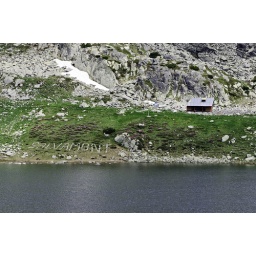
Red mountain rescue cabin near glacial lake